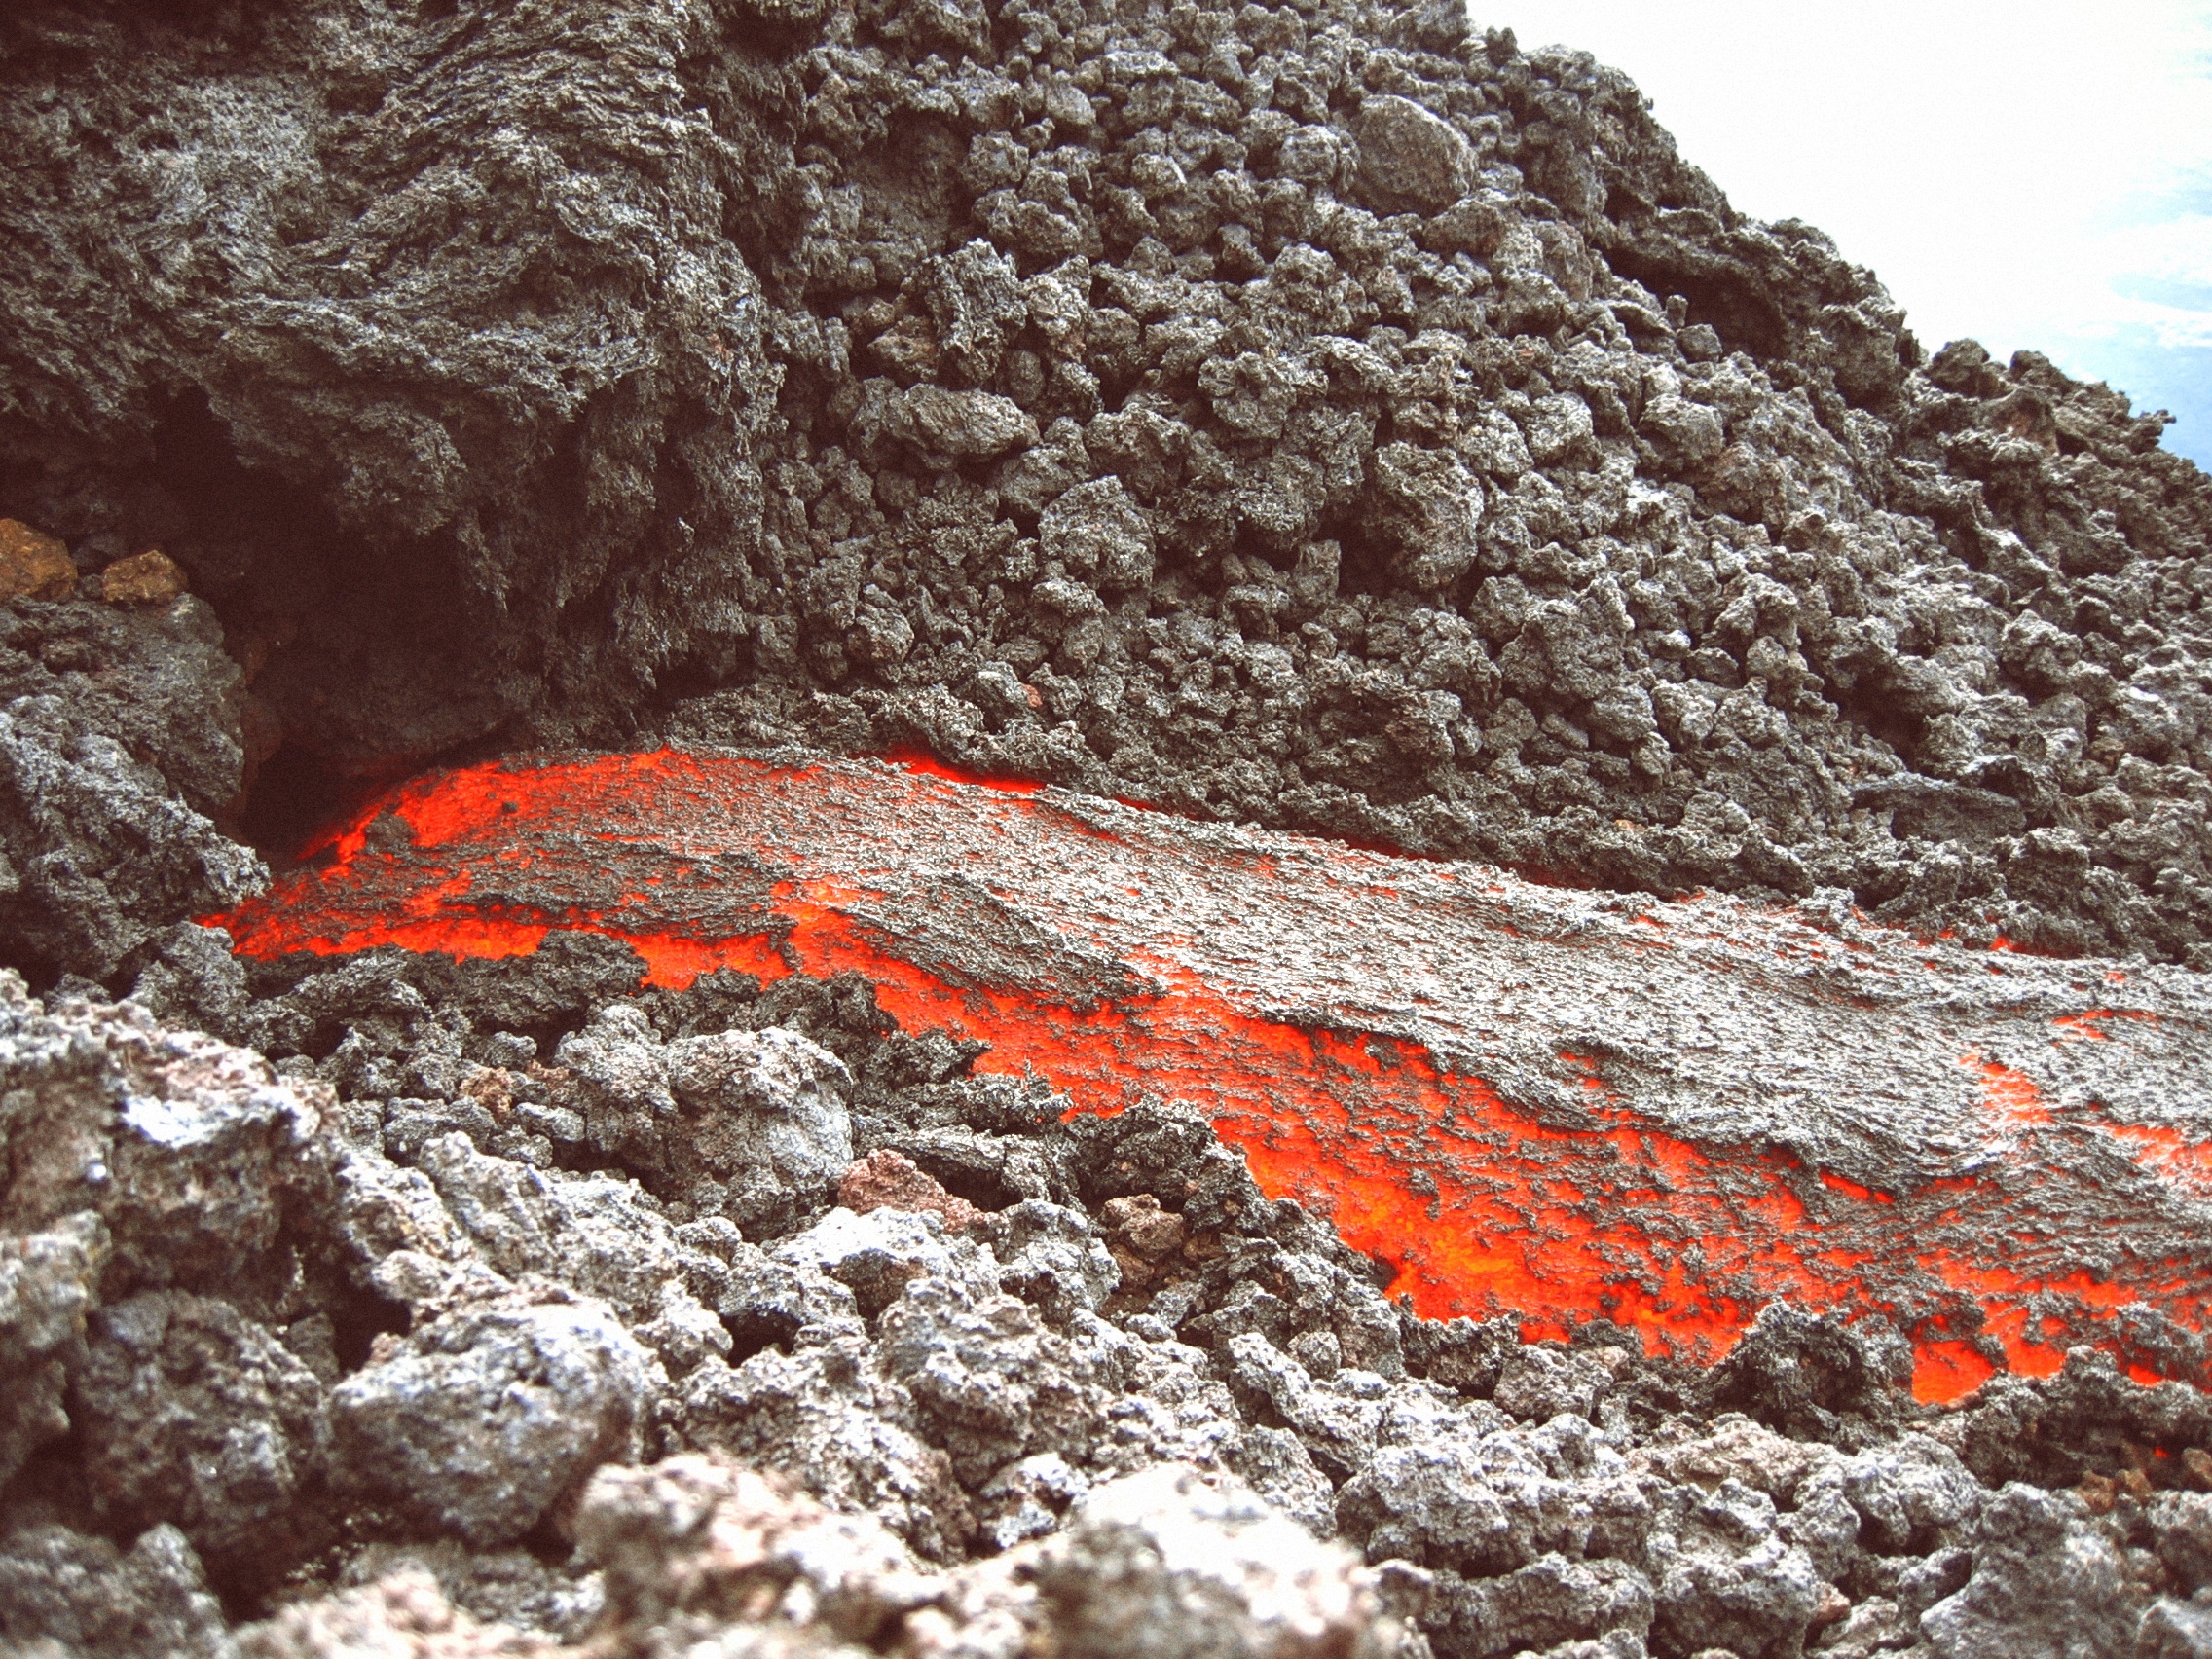
nature, rock, mountain, liquid, glowing, stone, formation, flowing, volcano, fire, soil, terrain, heat, material, ridge, rocks, geology, hot, plateau, lava, moraine, guatemala, magma, landform, volcanism, geographical feature, geological phenomenon